Protests against Donald Trump

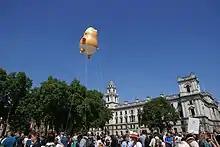
Baby Trump balloon flown in Parliament Square, Westminster, London, July 2018

On September 5, 2017, protests and marches took place around the country following the Trump Administration decision to rescind the Deferred Action for Childhood Arrivals (DACA) program that had been put in place under the Obama Administration. Notable protests occurred in Washington D.C., Denver, San Francisco, and outside Trump Tower in New York City. At a September 19 protest outside Trump Tower, three congressmen were among those arrested.